Social Democratic Party of Finland

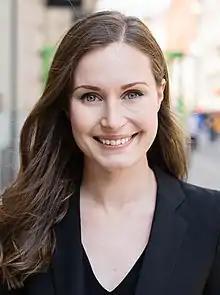

Because of the SDP's anti-communism, the United States Central Intelligence Agency supported the party by means of funds laundered through Nordic sister parties or through organisations that bought luxury goods such as coffee abroad, then imported and sold them for a high profit as post-war rationing served to inflate prices. In the 1956 Finnish presidential election, the SDP candidate Karl-August Fagerholm lost by only one electoral vote to Urho Kekkonen. Fagerholm would act as Prime Minister in the Fagerholm II Cabinet (1956–1957) and the Fagerholm III Cabinet (1958–1959). The latter cabinet was forced to resign due to Soviet pressure, leading to a series of cabinets led by the Agrarian League. In 1958, due to the election of Väinö Tanner as party chairman, a faction of the SDP resigned and formed the Social Democratic Union of Workers and Smallholders (TPSL) around the former SDP chairman Emil Skog. The dispute was over several issues, namely whether the party should function as an interest group and whether it should co-operate with the anti-communists and right-wingers or with president Kekkonen, the Agrarian League and the SKP. During the 1960s, the TPSL dwindled, its members returning one by one to the SDP or joining the SKP, with Skog himself returning to the SDP in 1965. In the 1970 Finnish parliamentary election, the TPSL failed to gain any seats in parliament. Only in 1966 was the SDP able to satisfy the Soviet Union about its friendly attitude towards it and could thus return to the cabinet. Since then, the SDP has been represented in most Finnish cabinets, often cooperating with the centrist-agrarian Centre Party (formerly the Agrarian League), but sometimes with the liberal-conservative National Coalition Party. The SDP was in opposition from 1991 to 1995, when the main parties in the cabinet were the Centre Party and the National Coalition Party (NCP).